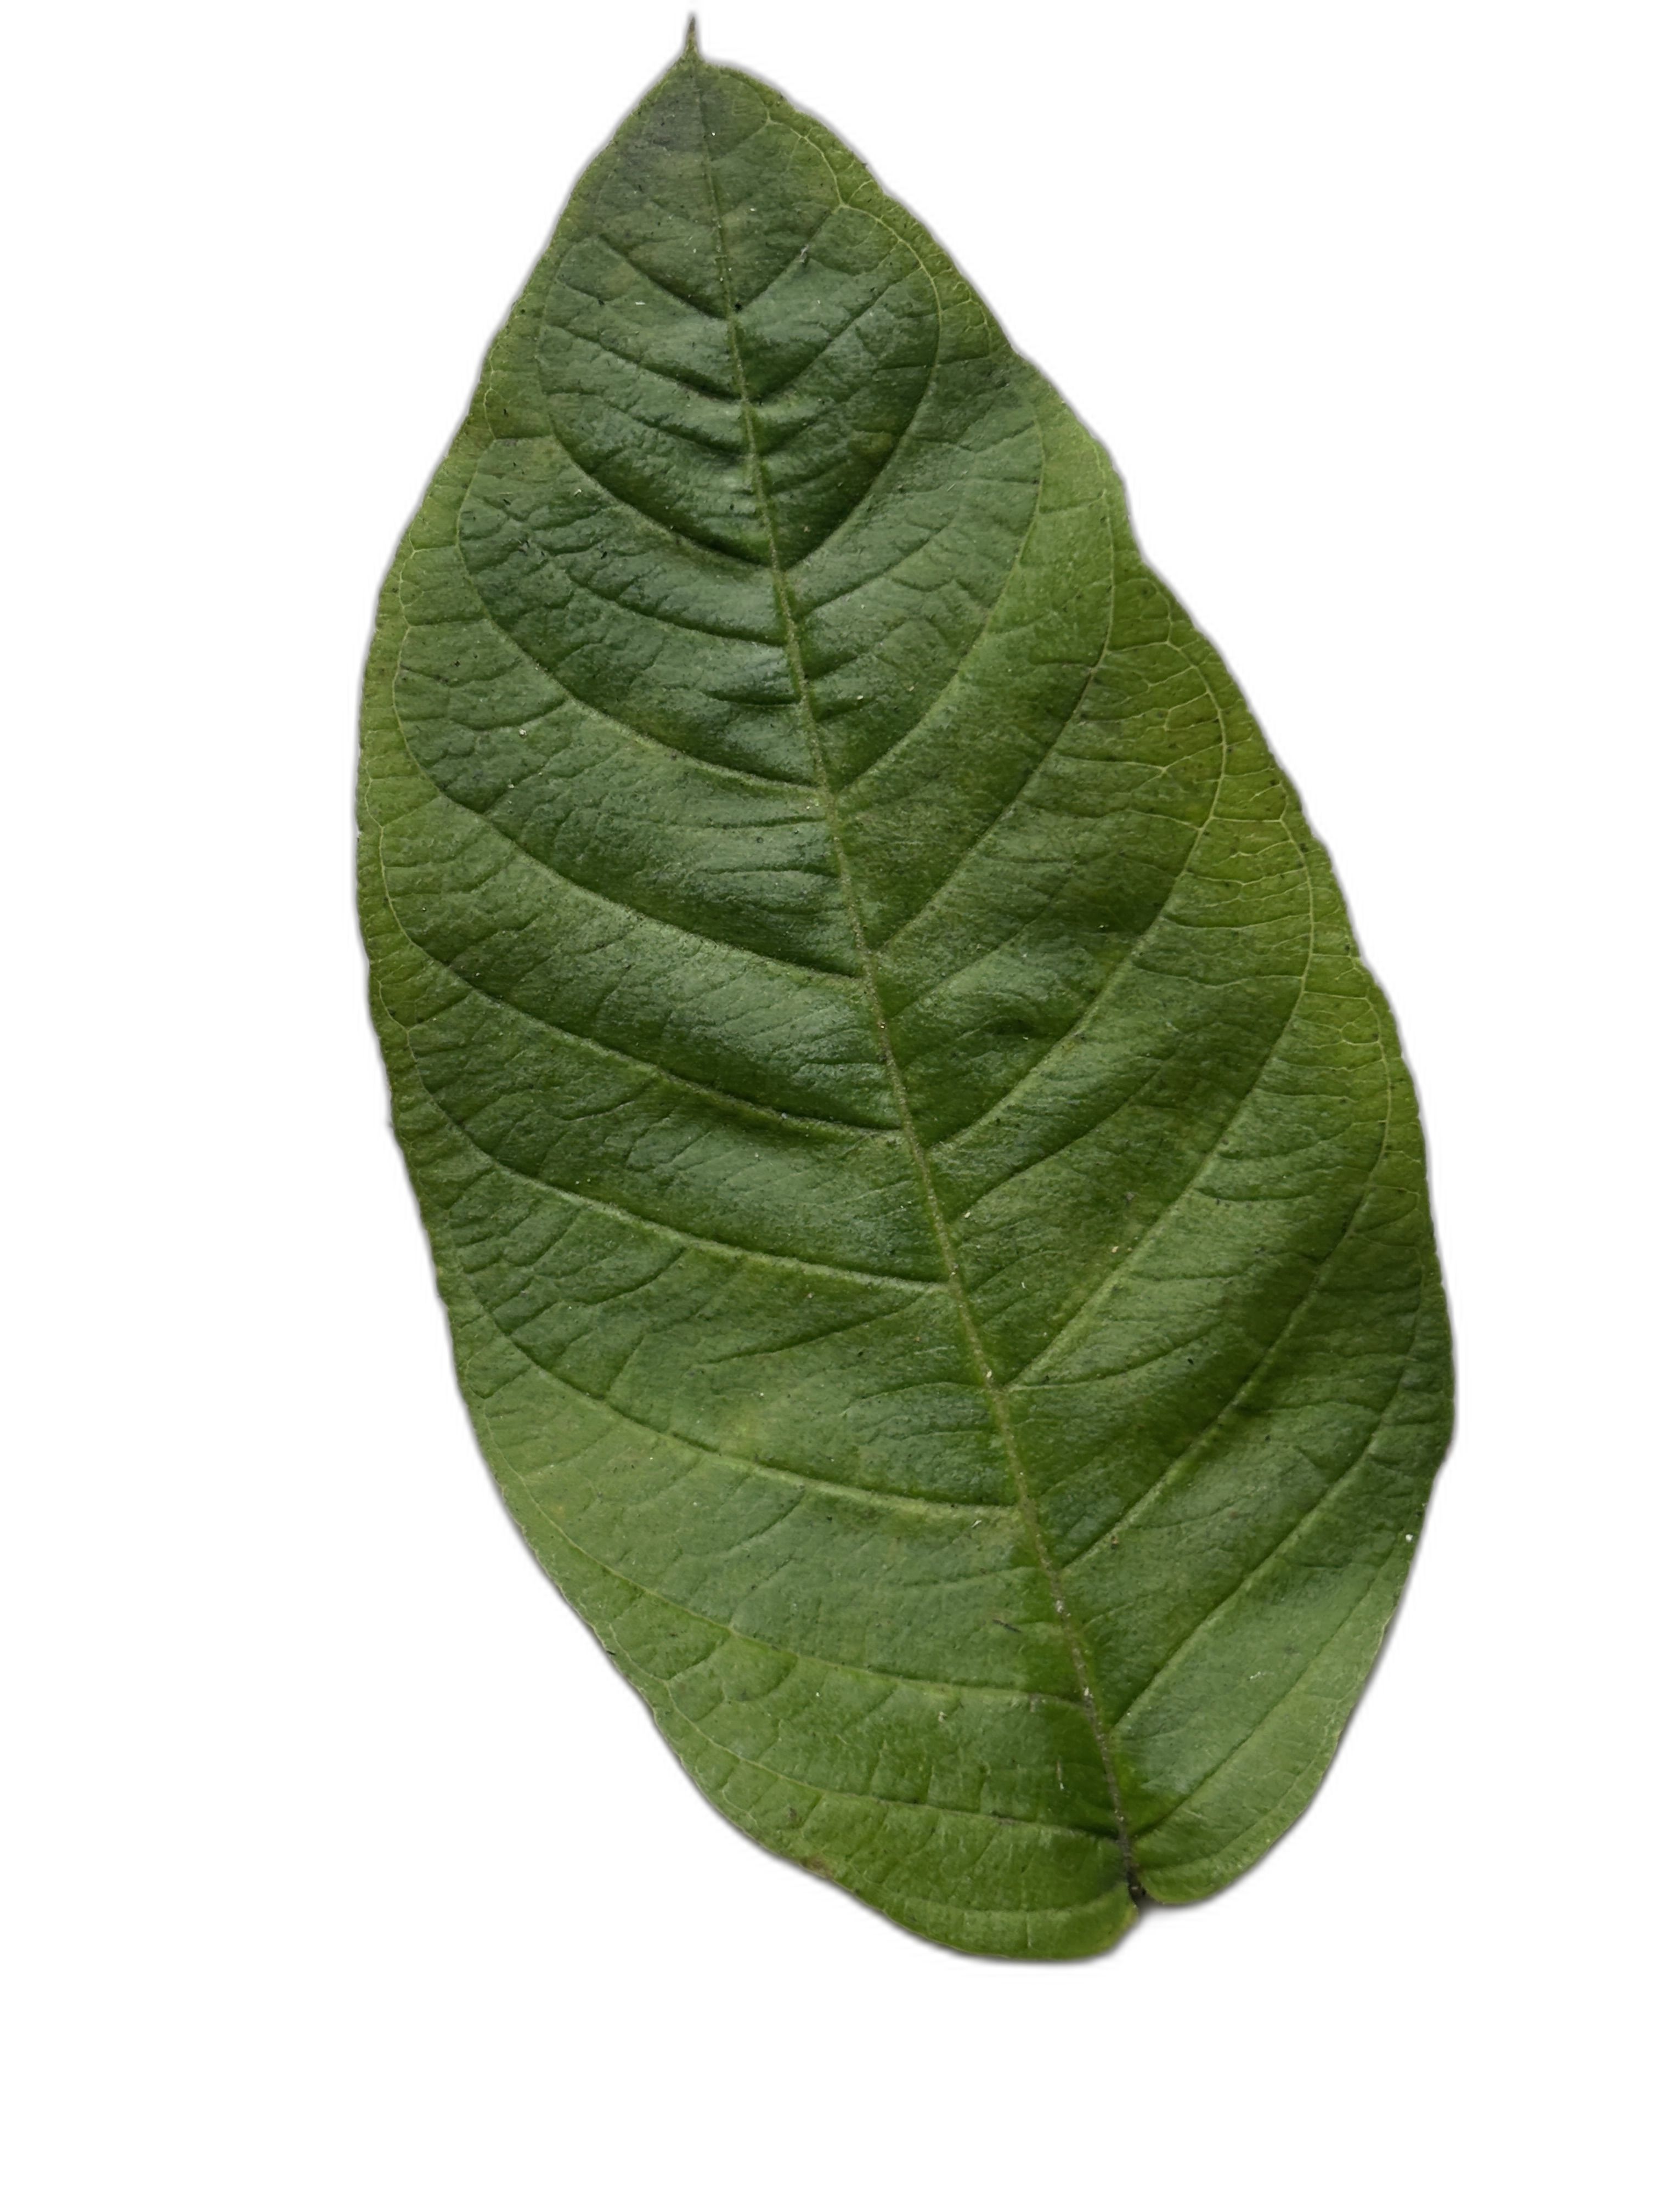
Plant part: leaf
Disease: Healthy